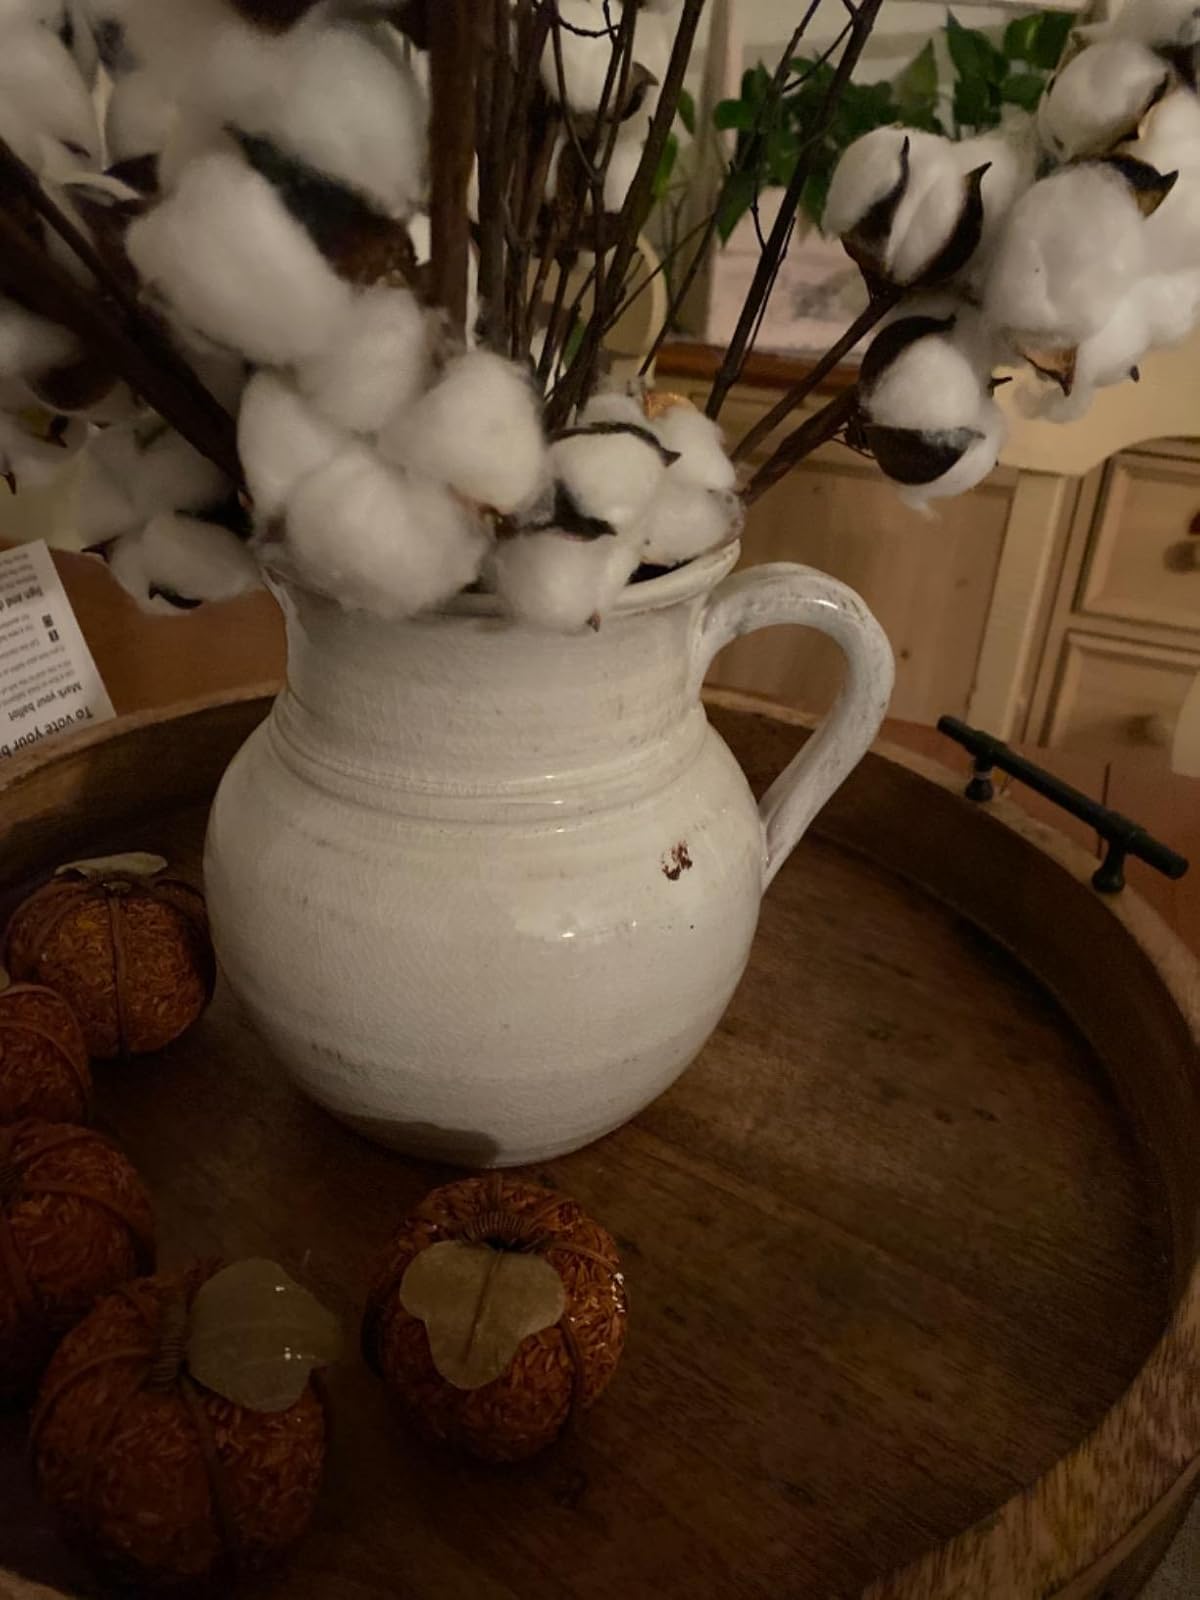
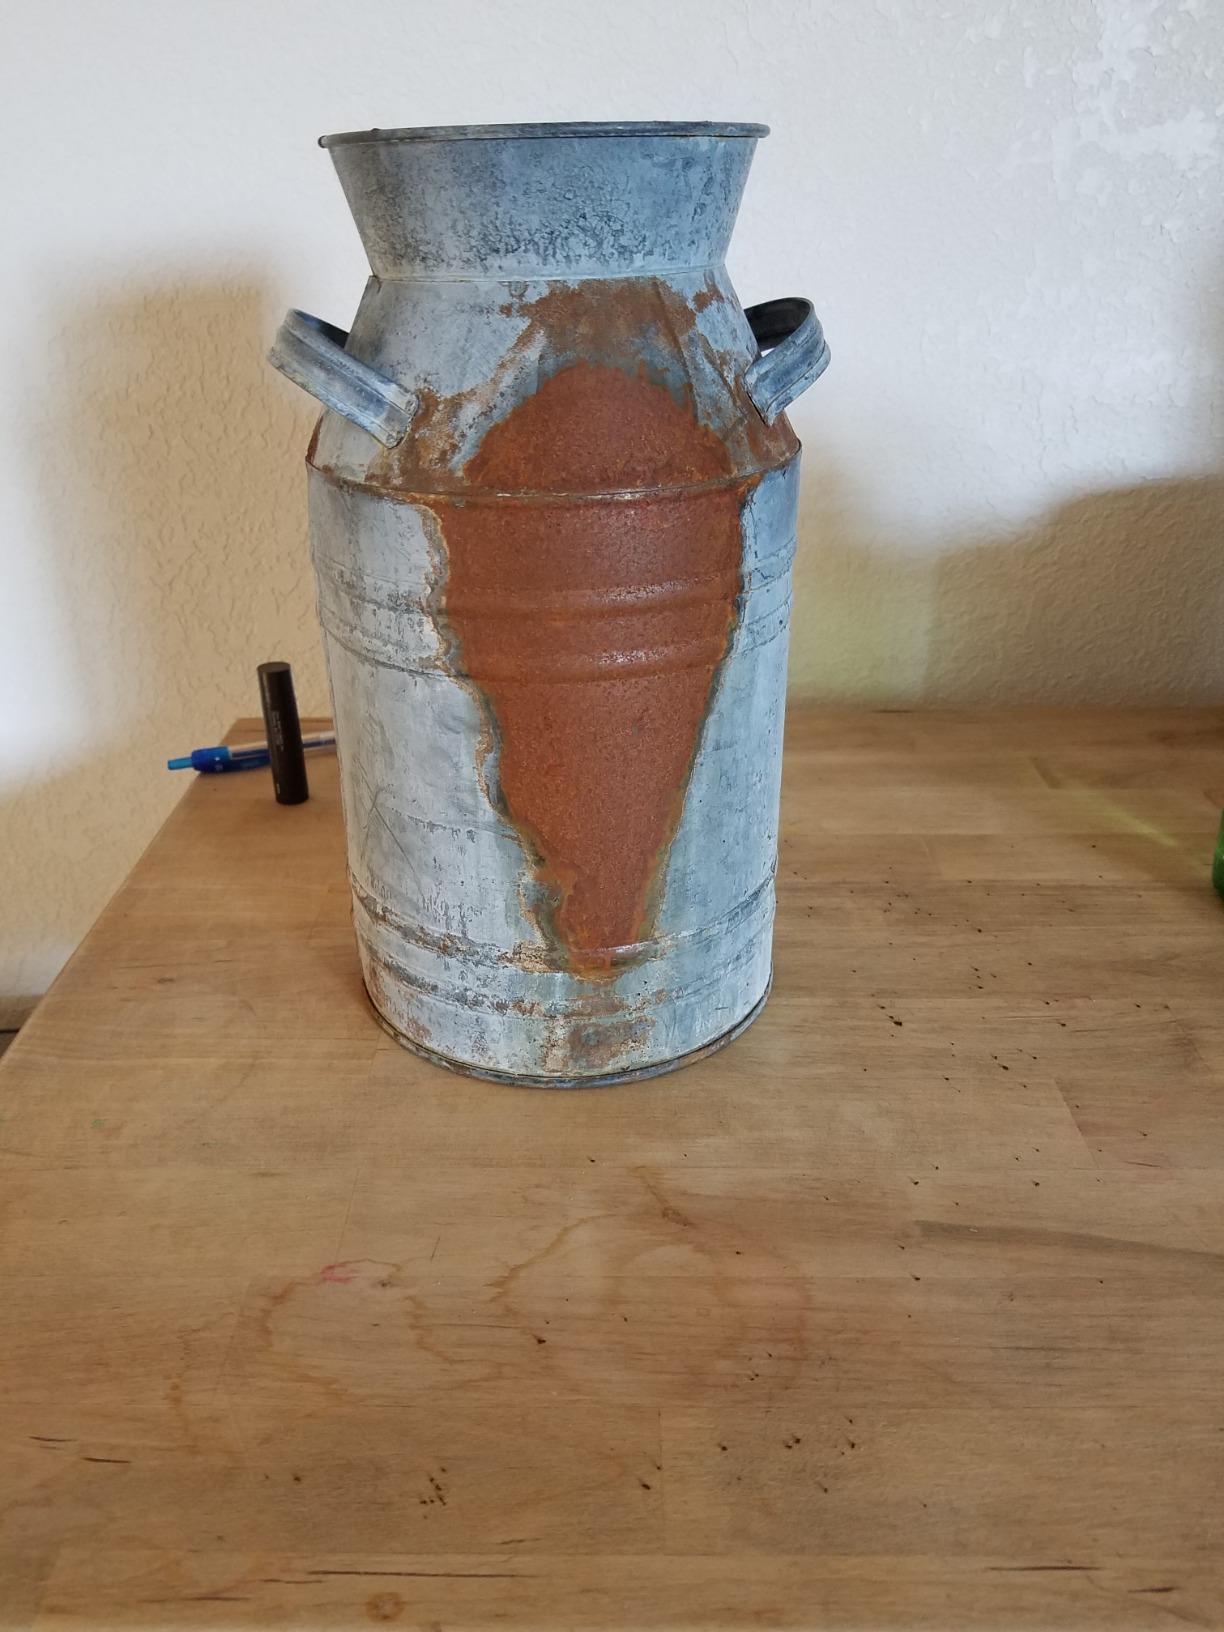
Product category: vase
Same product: no